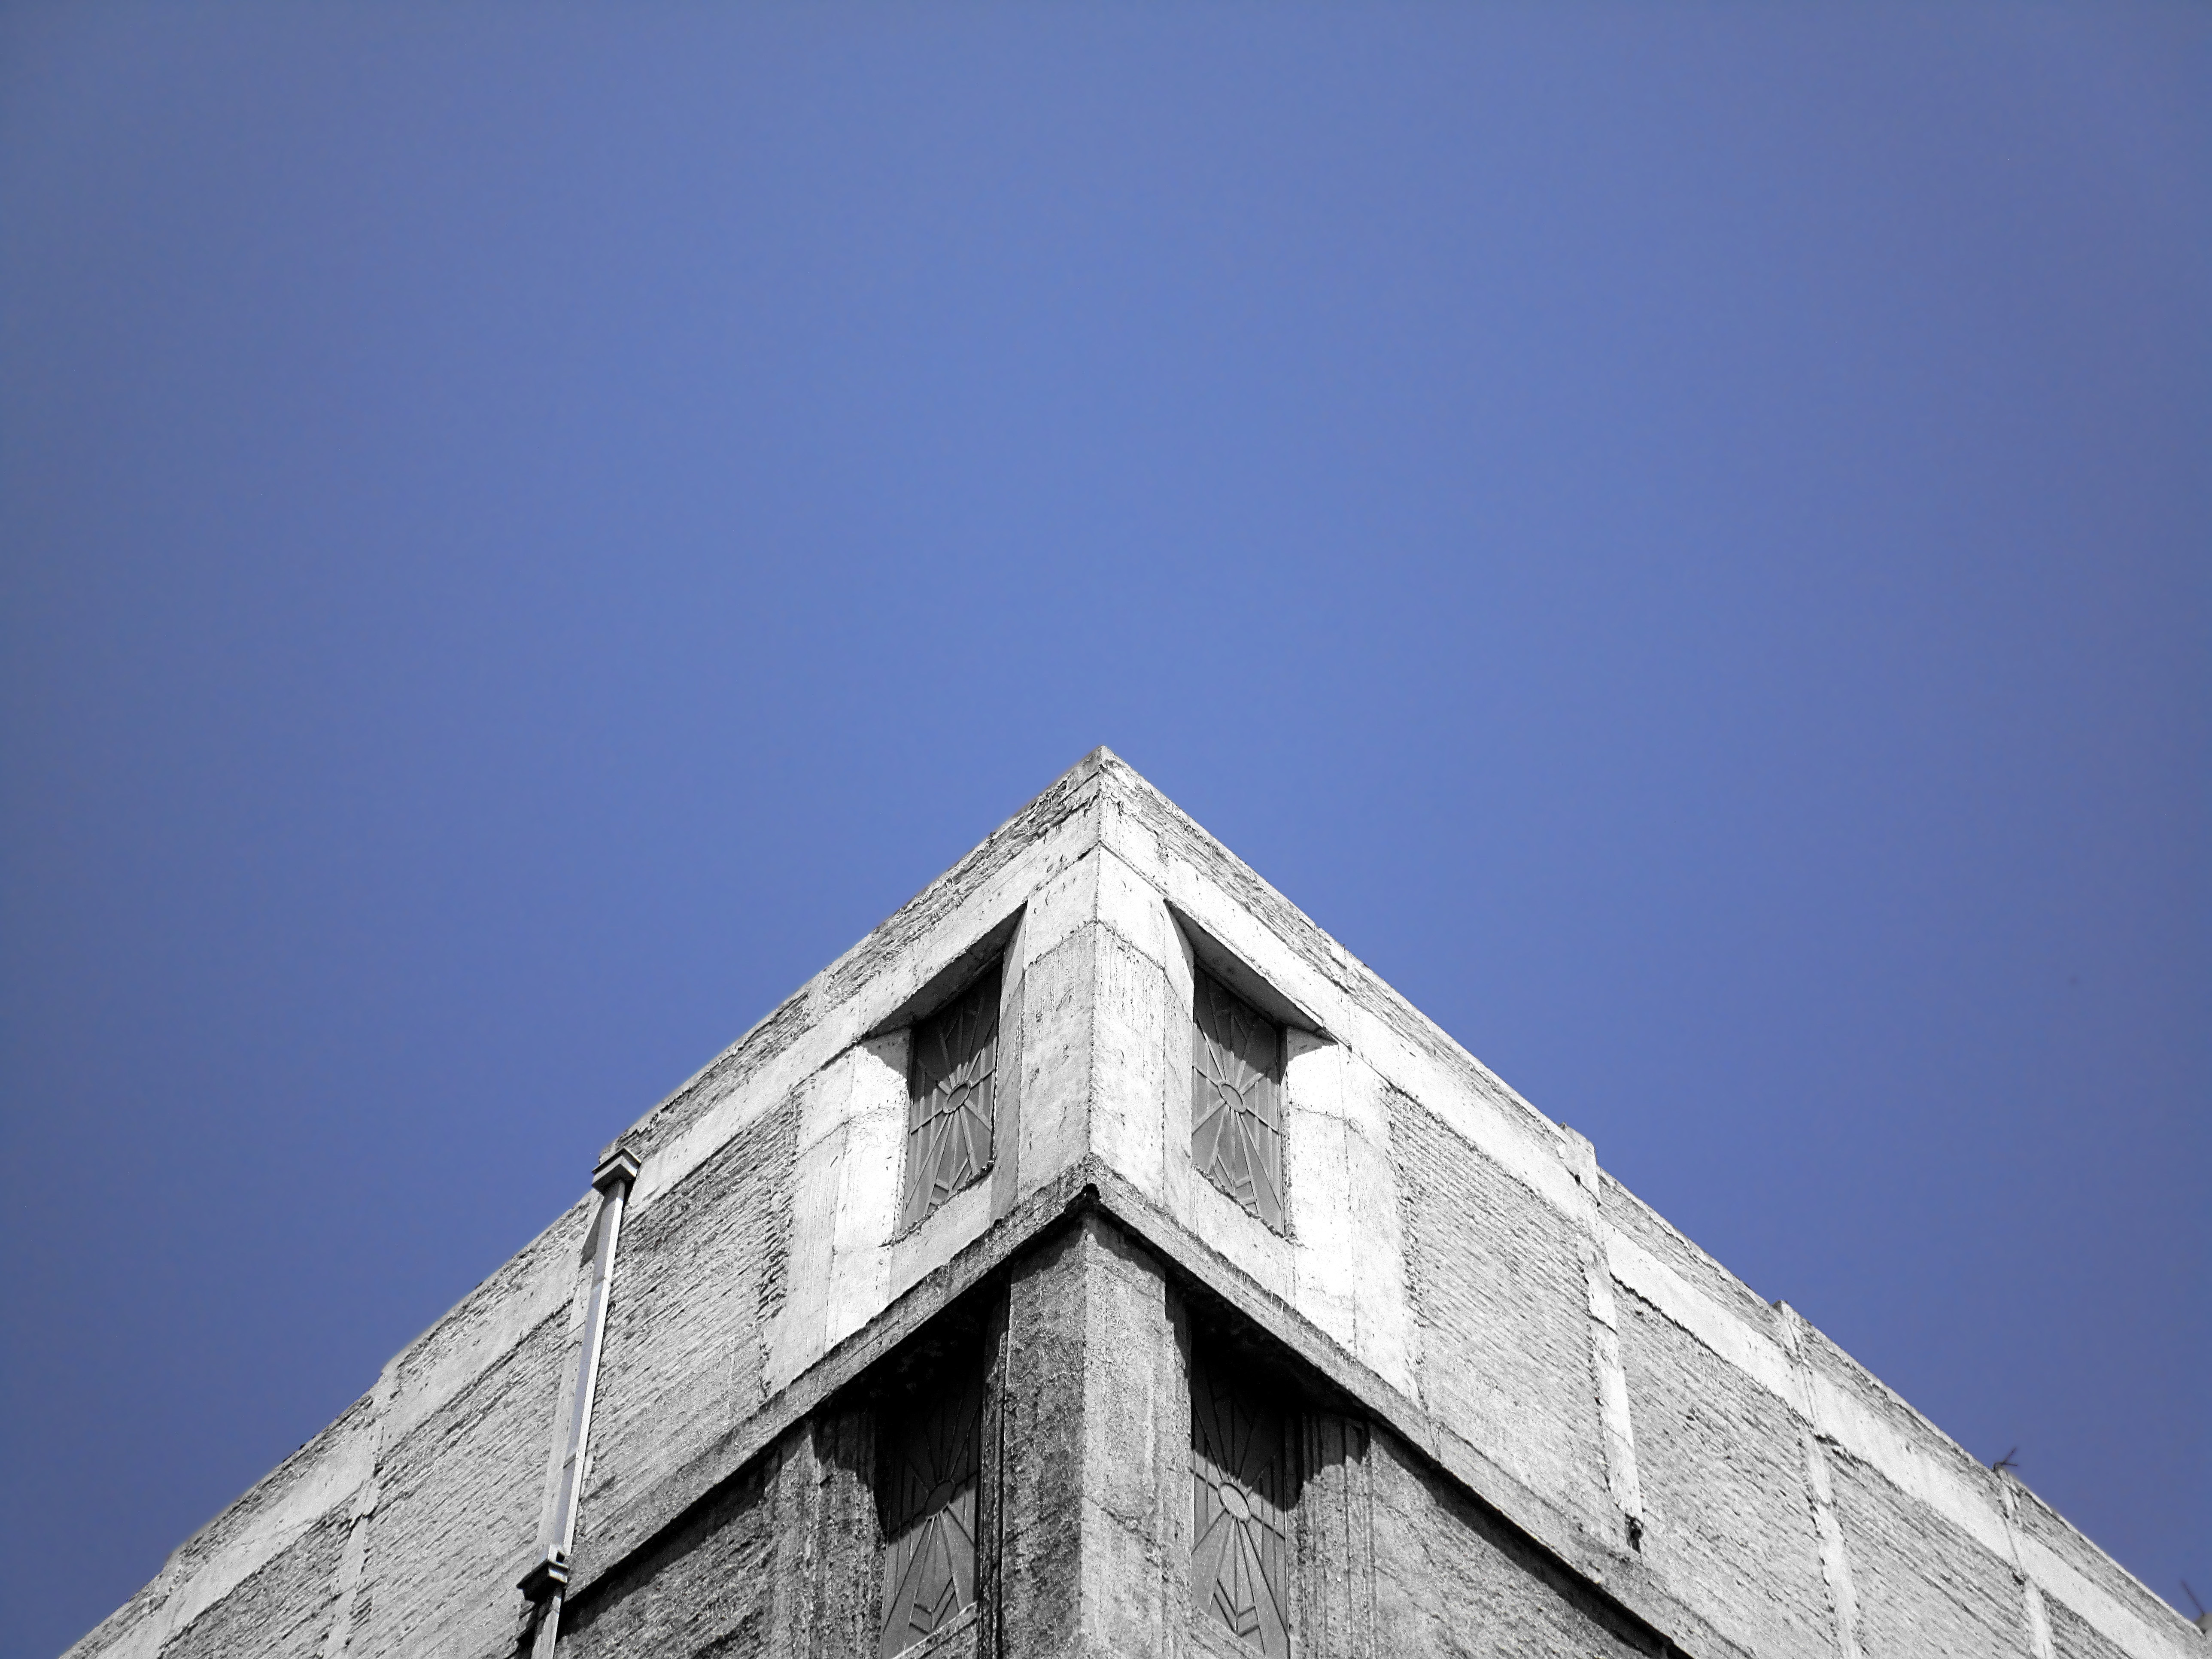
cloud, architecture, sky, skyscraper, line, facade, blue, shape